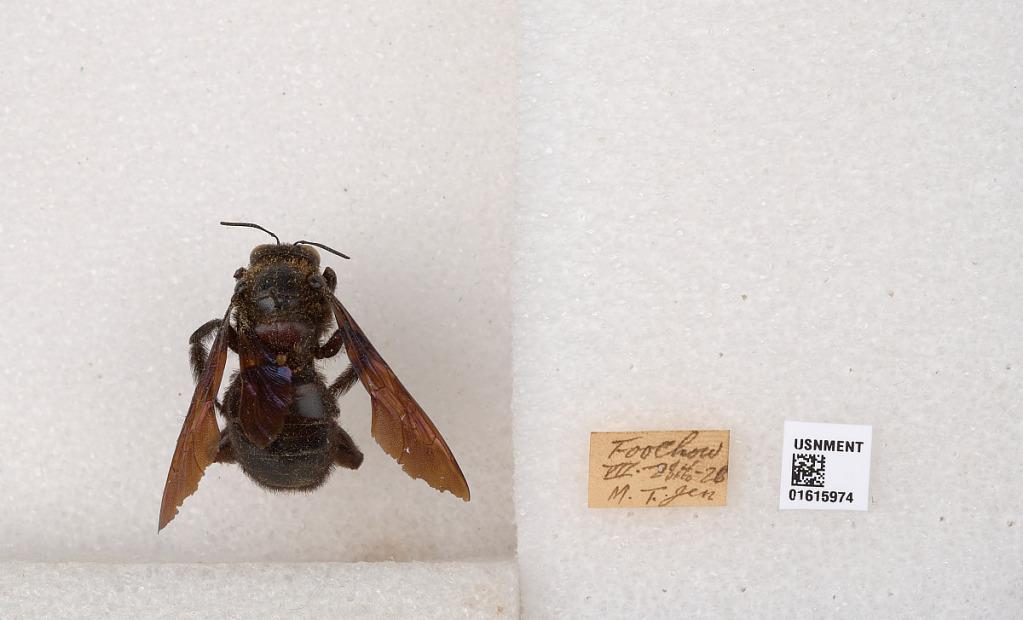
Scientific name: Xylocopa (Biluna) nasalis nasalis Westwood
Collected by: M. Jen
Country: China
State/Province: Fujian
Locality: Foochow